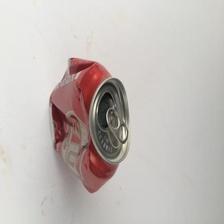
Label: cans